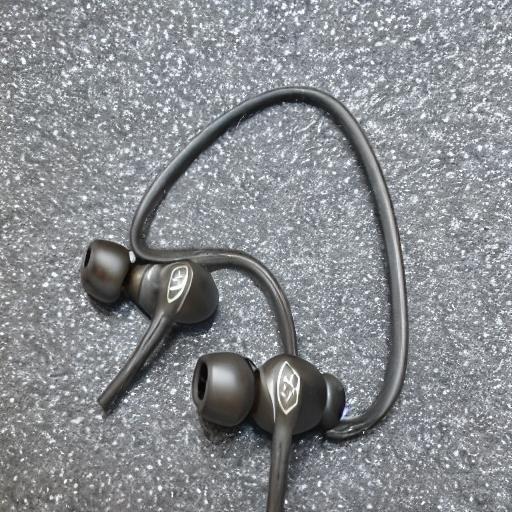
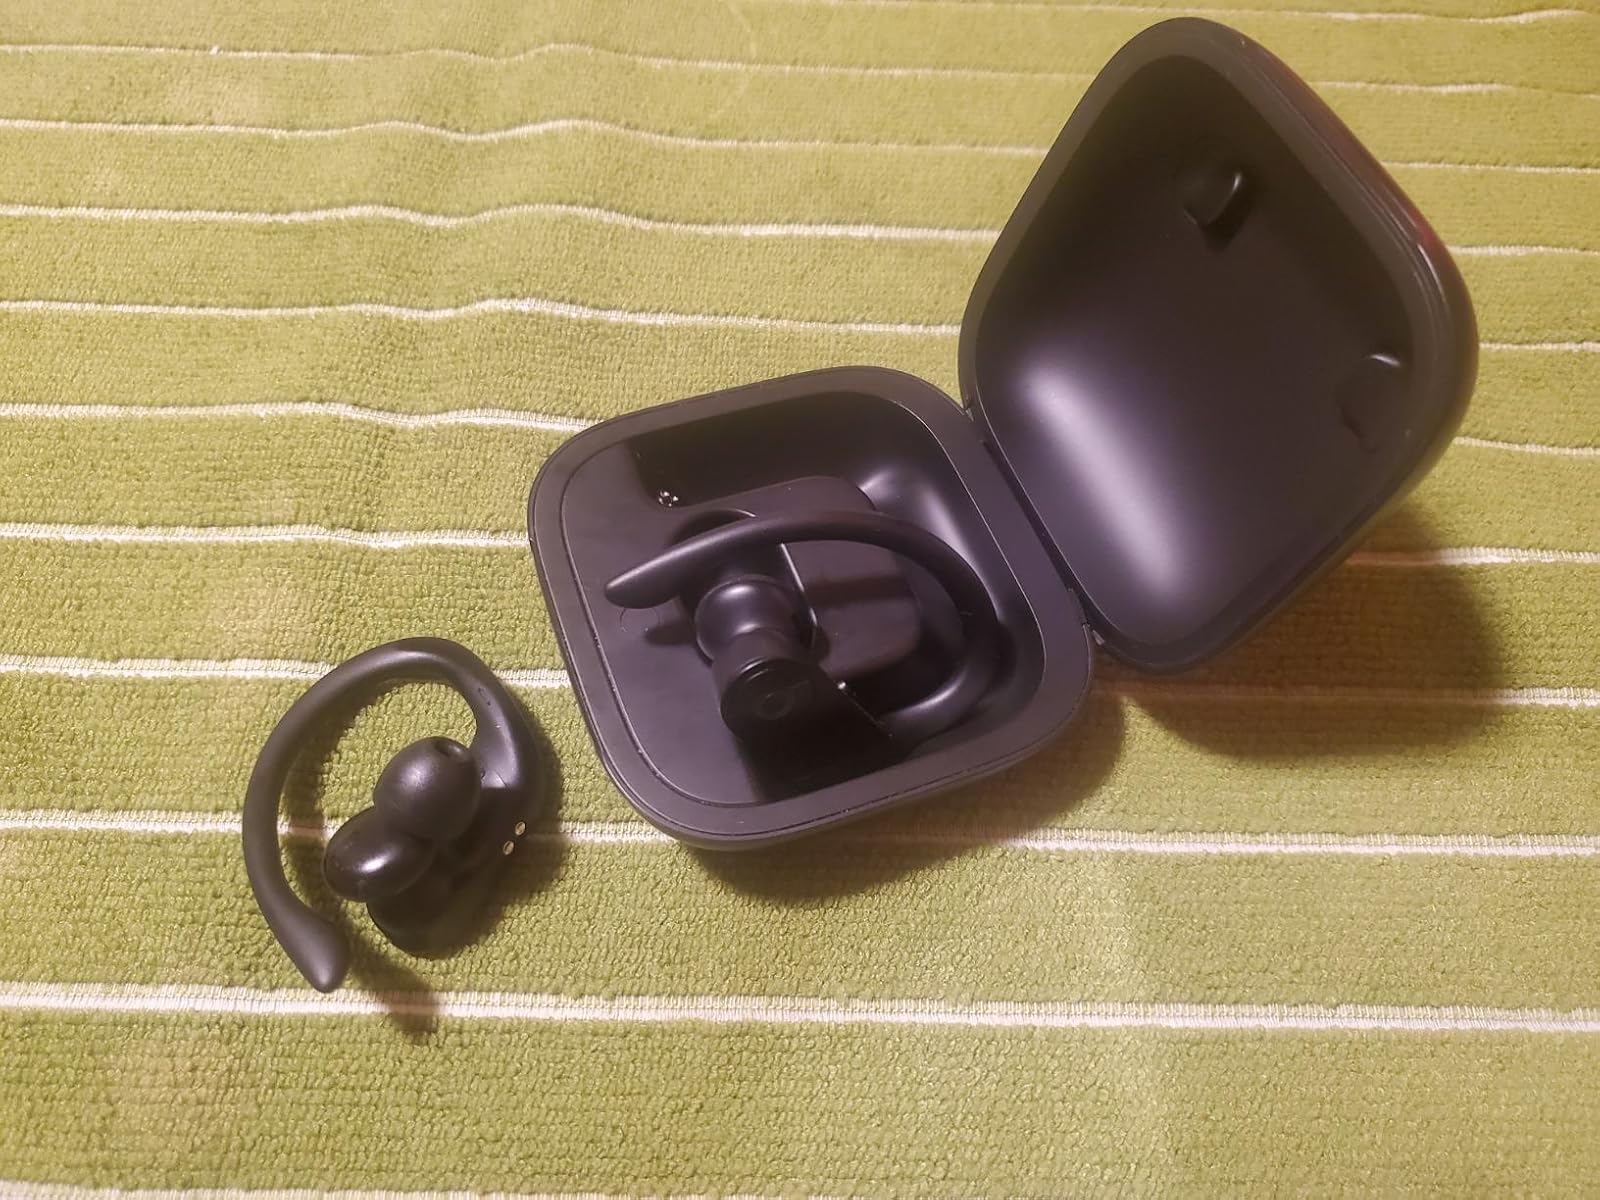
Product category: earbuds
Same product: no